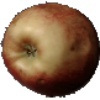
Label: red_apple